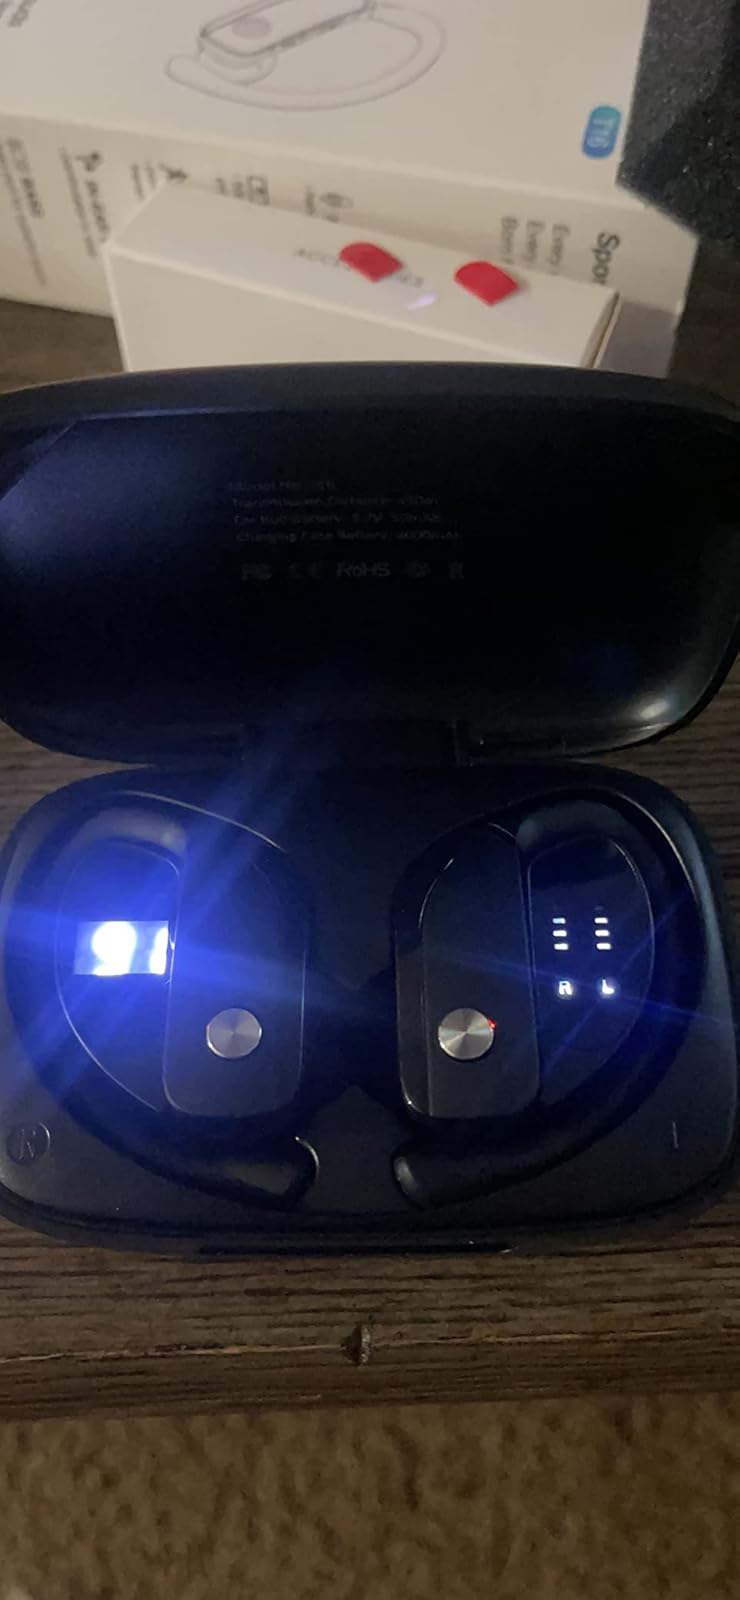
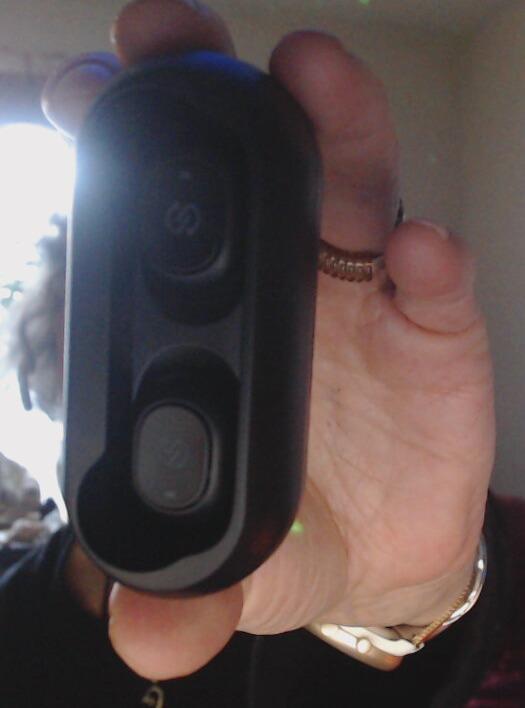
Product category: earbuds
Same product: no